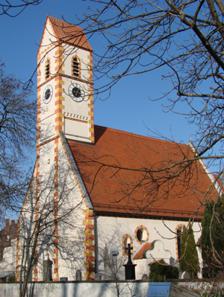
Building: St. Martin, Moosach
Country: Germany
Year built: 1924
Catholic parish in Bavaria Place in Bavaria, Germany St. Martin Alt-St. Martin St. Martin Show map of Bavaria St. Martin Show map of Germany Coordinates: 48°10′48″N 11°31′07″E / 48.18000°N 11.51861°E / 48.18000; 11.51861 Country Germany State Bavaria Diocese Munich District Moosach Named for Martin of Tours Website www .st-martin-moosach .de St. Martin in Moosach , part of Munich , Bavaria, Germany, is the name of a Roman Catholic parish which has two churches dedicated to Martin of Tours , the old Alte Pfarrkirche St. Martin , one of Munich's oldest churches, and the new Neue Pfarrkirche St. Martin . The new church was dedicated in 1924. History Alte Pfarrkirche Moosach was an independent community and parish until 1913, when it became part of Munich. A church was mentioned in 815 as a proprietary church of Count Cundhart. The present building dates from the 12th and 13th centuries. It was dedicated to Martin of Tours . The Romanesque origin is only preserved in the walls of the foundation and a Romanesque structure. Around 1500, the church was changed to late-Gothic style . It was damaged during the Thirty Years' War, and at times used as a stable for horses. A sacristy was added around 1700. The interior features were then modernised; the present pulpit dates back to that time. St. Martin was a filial church of Feldmoching [ de ] , becoming independent again in 1909. The church is surrounded by a cemetery, with the oldest gravestone dated 1619. Furnishings The main altar is in rococo style, created by Josef Anton Fröhlich around 1764/67. It features the patron saint and above him the Trinity . On the side panels, St. Joseph is depicted left with a staff of lilies, and John the Baptist right with a cross staff and a lamb. The left side altar is dedicated to St. Helena who was depicted by Adalbert Kromer in Nazarene style in 1867. The right side altar is dedicated to St. George , with a 1867 altar painting showing Michael the archangel (1867). The altar includes a copy of the Black Madonna from Einsiedeln Abbey . It was made around 1700 and is the oldest surviving copy of the Gnadenbild [ de ] in Germany. The Annakapelle (St. Anna's chapel), left of the main aisle, features Baroque wood-carved group around St. Anna, possibly by Tobias Bader. The choir has a ceiling fresco created by Franz Leopold Hager in 1763, depicting the officer of Capernaum requesting that Jesus heals his servant (Matthew 8,5). The fresco in the nave by Martin Heigl [ de ] in 1758, showing St. Martin, dressed as bishop, praying for the donors of the church. A crucifix and a pietá on the right side of the nave date back to the first half of the 18th century. A pipe organ was built in 1997 by Josef Maier. Neue Pfarrkirche Star singers in Neu-St. Martin in 2022 After Moosach became part of Munich, a larger church was needed because the old one became too small for a growing parish. The new church was built from 1921 to 1924, designed by the Munich architect Hermann Leitenstorfer [ de ] . He included neo-Romanesque elements in his design in the style of New Objectivity . A relief of St. Martin dividing his coat was created by Karl Knappe [ de ] . Joseph Aloisius Ratzinger Ratzinger, the later Pope Benedict XVI , began his career as a chaplain at St. Martin in 1951. The church had an organ built in 1975 by Guido Nenninger [ de ] . It was transferred to Poland in 2015, when a new instrument was built by Orgelbau Goll from Lucerne with 40 stops on three manuals and pedal. A group of star singers from St. Martin, Moosach, was received by then chancellor Angela Merkel in 2012. In 2020, Annette Thoma 's Bauernmesse ( Peasants' Mass ) was performed by choir, woodwind ensemble and strings for Epiphany when the star singers were sent to bless houses. References